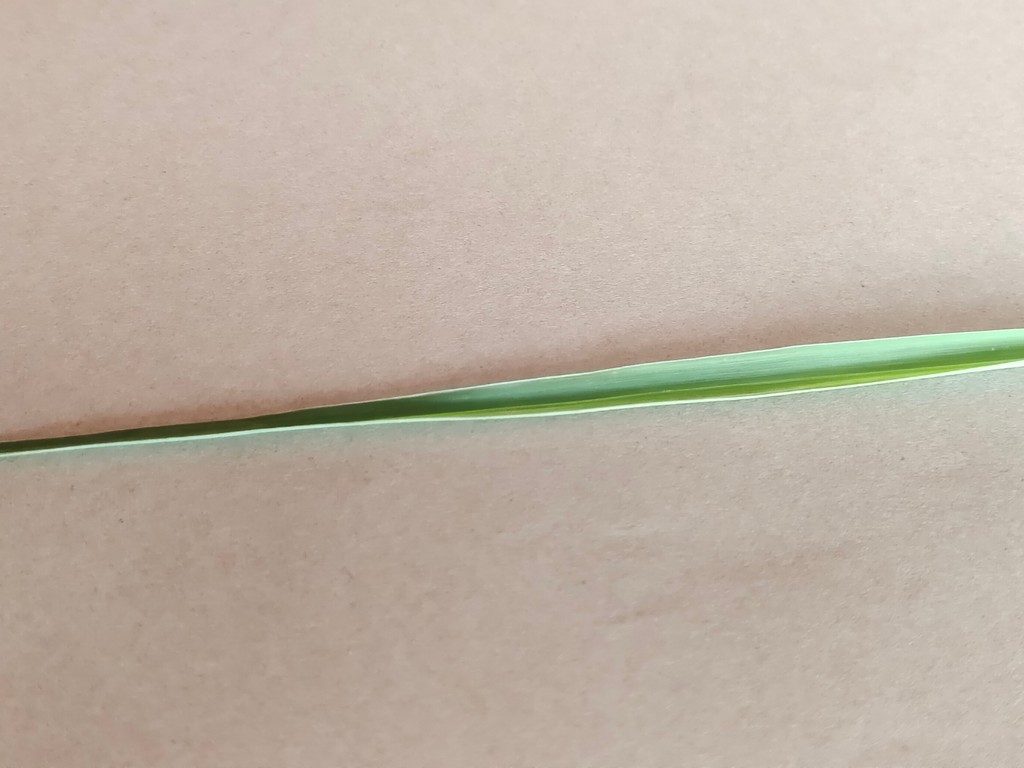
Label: Healthy